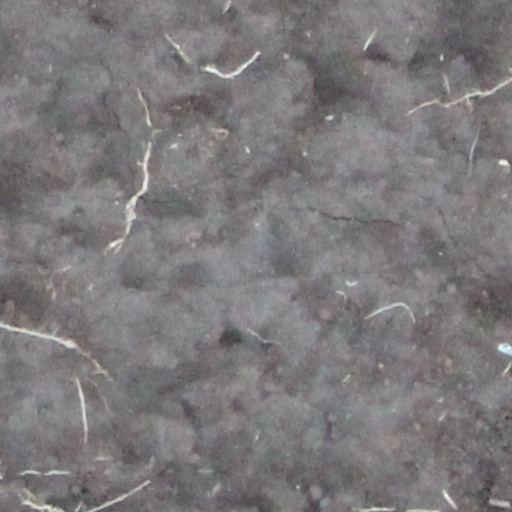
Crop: wheat